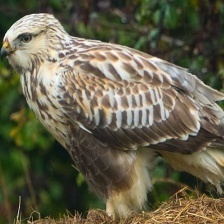
Species: ROUGH LEG BUZZARD
Scientific name: BUTEO LAGOPUS